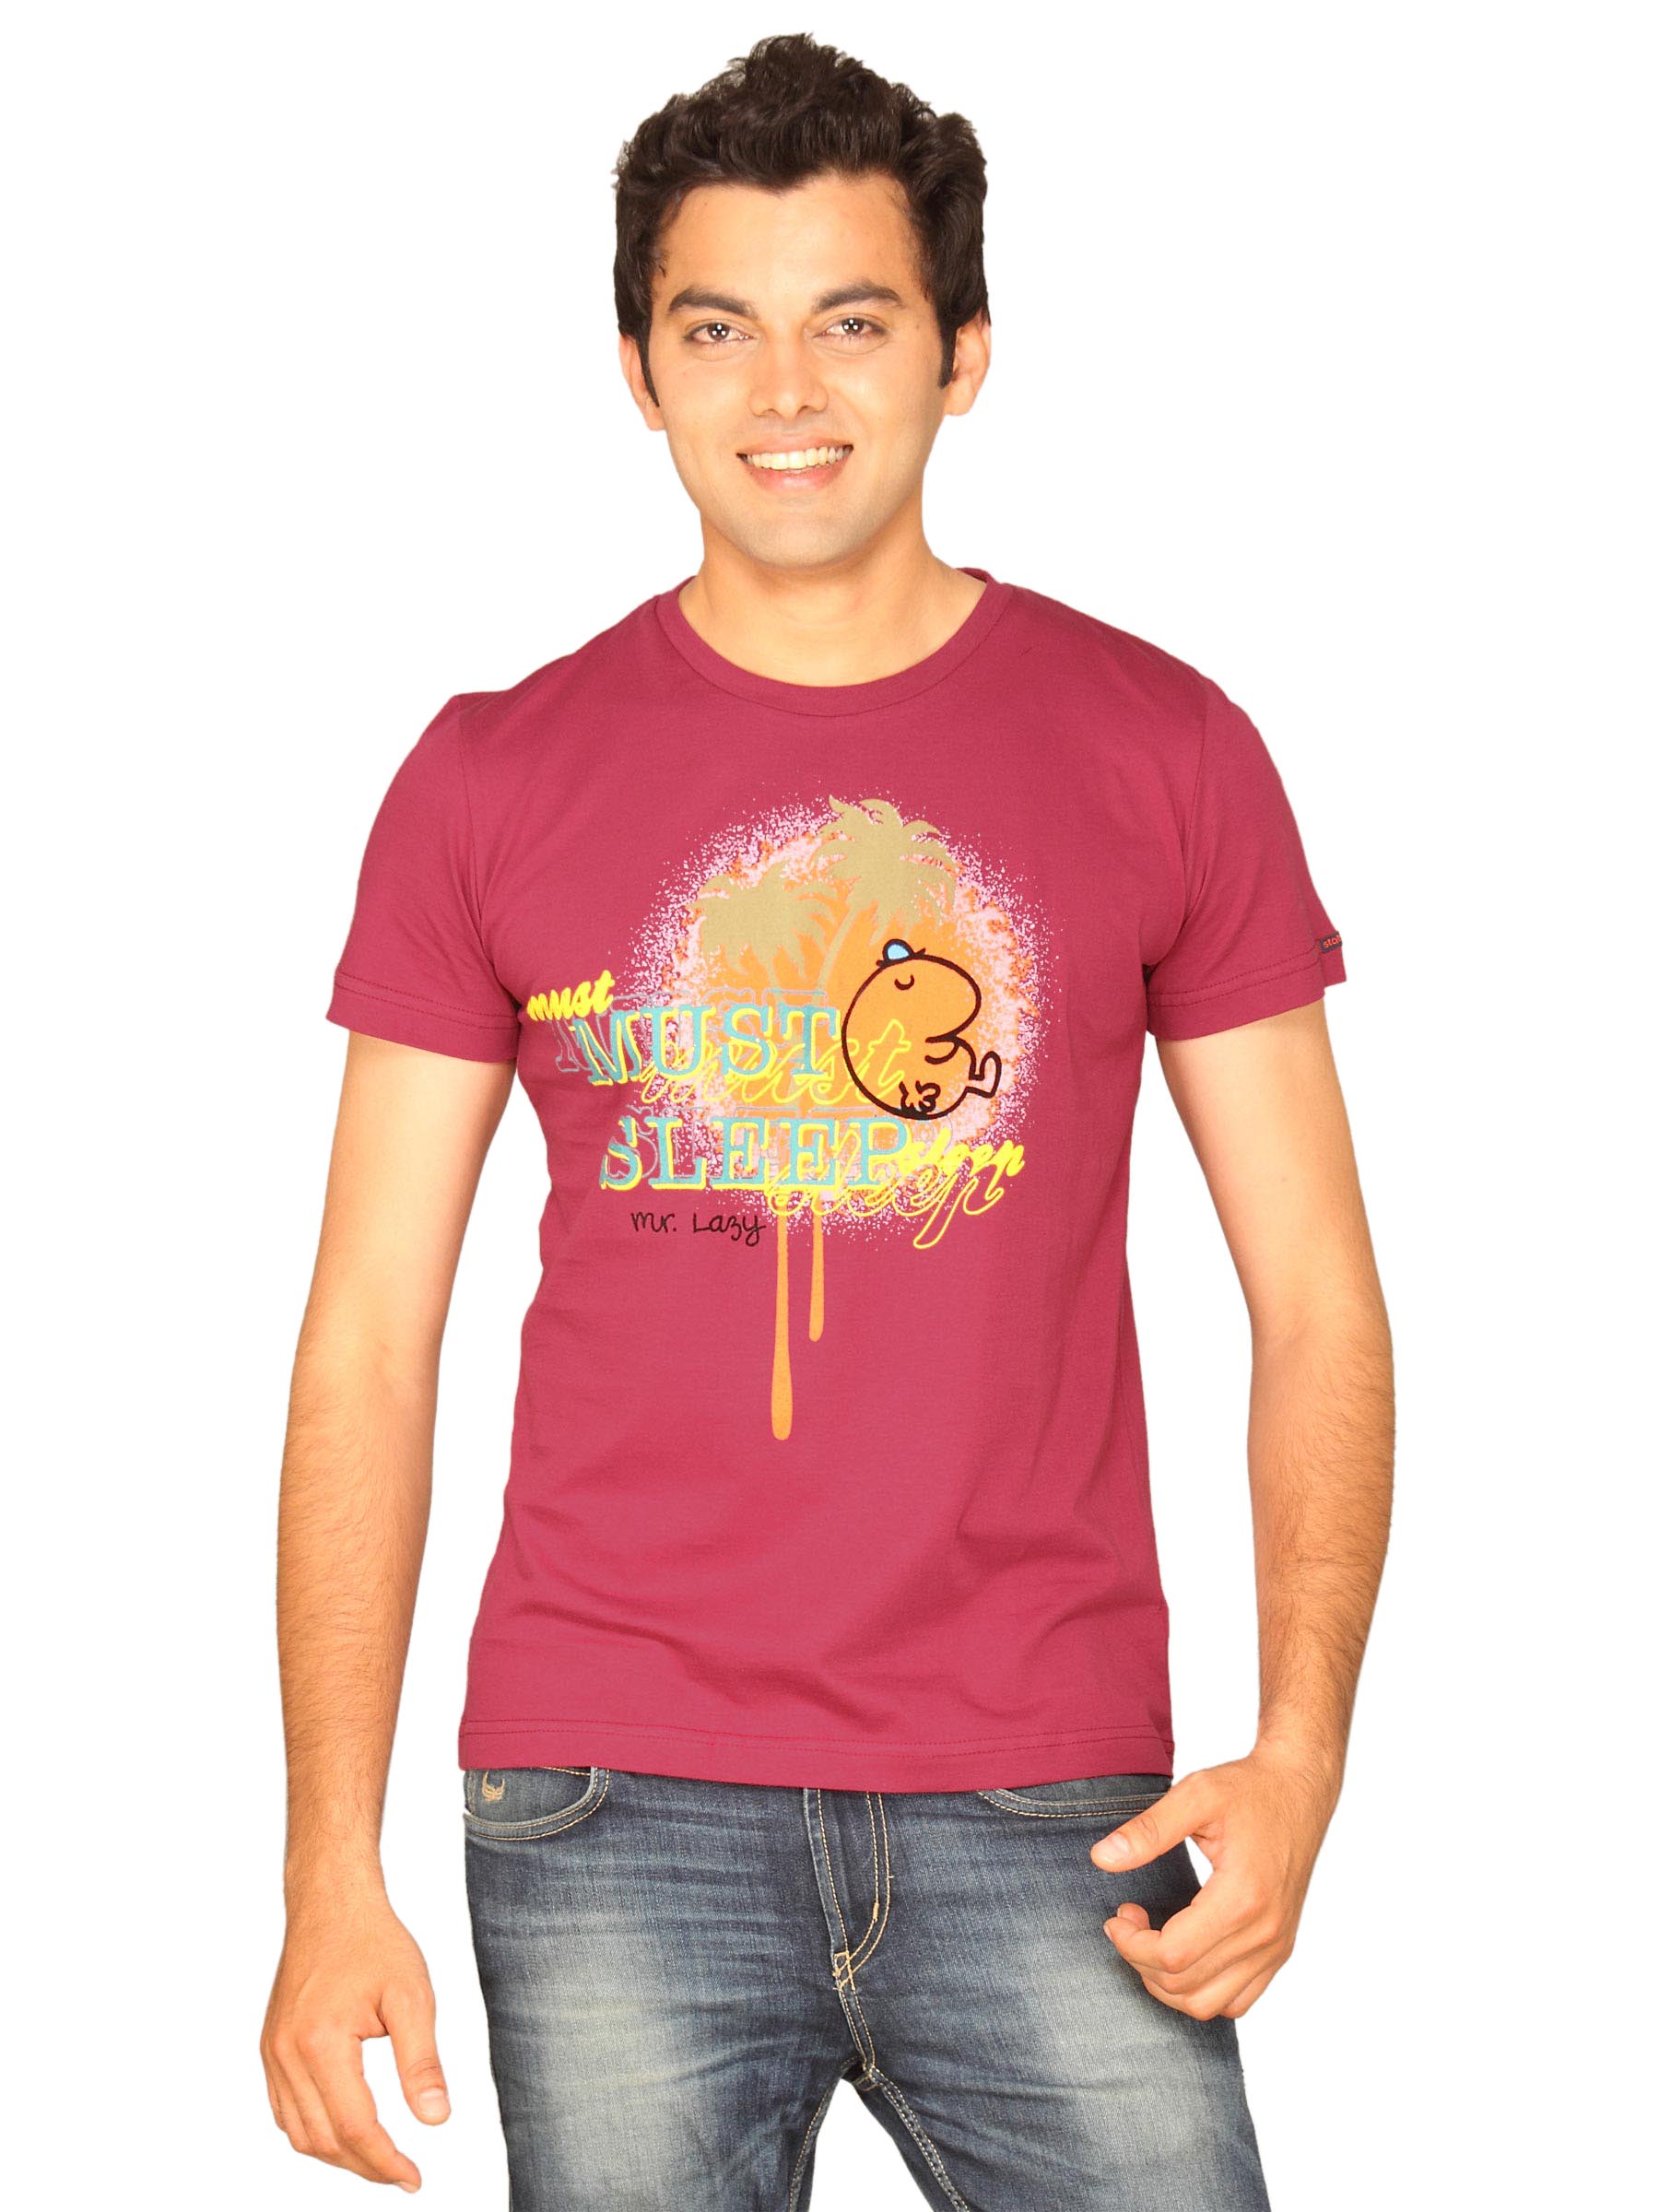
Mr.Men Men's Must Sleep Mulberry T-shirt
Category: Apparel / Topwear / Tshirts
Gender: Men
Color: Maroon
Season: Summer 2011
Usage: Casual